Yeo Vale

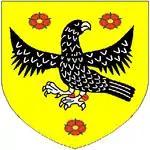
Arms of Hammett: "Or, a falcon sable belled gules between three roses gules leaved vert"

The Hammett family originated in the parish of Woolfardisworthy neat Clovelly. Rev. Richard Hammett (1736–1796) was the younger son of Richard Hammett (1707–1766) of Kennerland, in the parish of Clovelly (or Woolfardisworthy), Devon, by his wife Elizabeth Risdon (1710–1787), daughter and sole heiress of Philip Risdon, Gentleman. The mural monument to his parents survives in Holy Trinity Church, Woolfardisworthy.